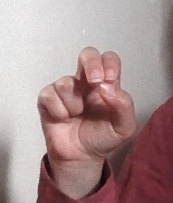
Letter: gaaf